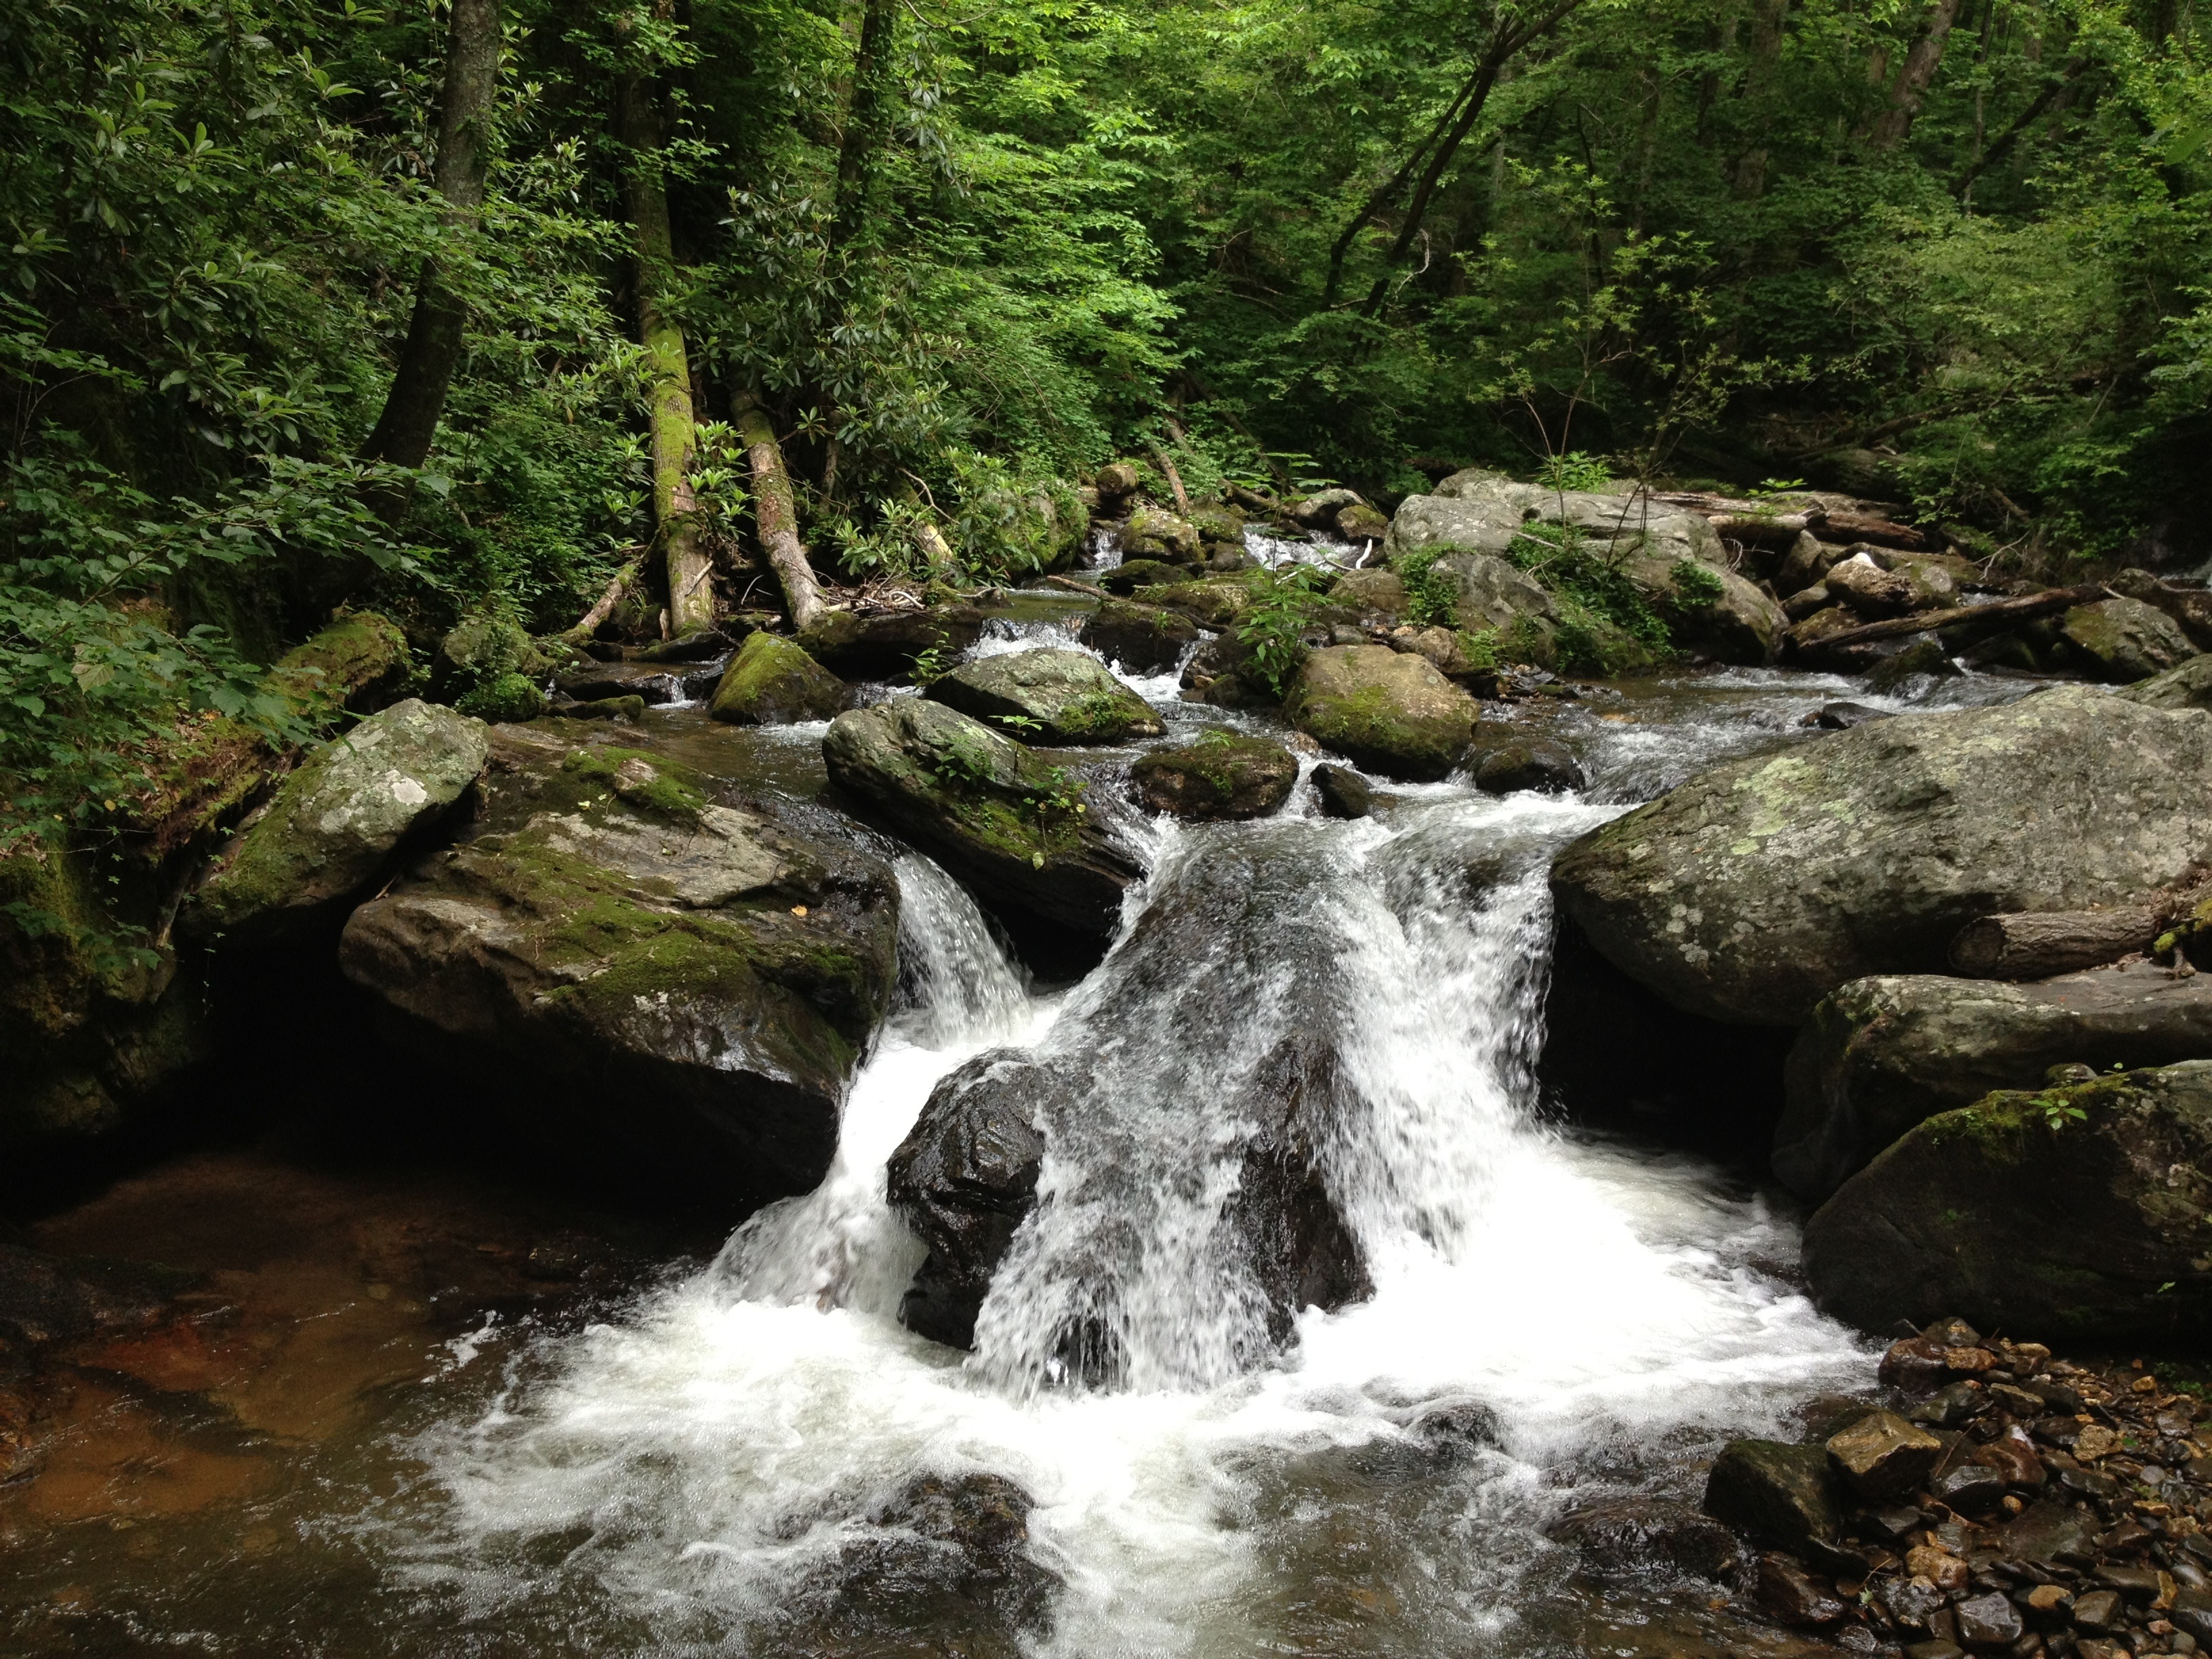
nature, forest, rock, waterfall, creek, wilderness, river, valley, stream, jungle, autumn, rapid, body of water, rainforest, ravine, wasserfall, woodland, habitat, water feature, watercourse, natural environment